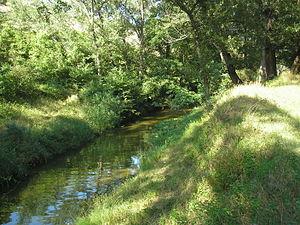
Alma est un prénom mixte bien qu'aujourd'hui majoritairement féminin dont les origines sont multiples. Qualificatif de divinités de la mythologie romaine où il renvoie à la notion de déesse mère et employé dans la religion chrétienne pour invoquer Marie la mère de Jésus, le prénom est aussi présent avec diverses graphies dans les cultures hébraïque et arabes où il signifie respectivement « la jeune fille » et « la savante ». À la fin du XIXᵉ siècle, le prénom a connu un regain de popularité à la suite de la bataille de l'Alma qui se déroule sur les bords du fleuve éponyme aujourd'hui en territoire ukrainien, alma signifiant pomme en tatar de Crimée. Alma fut aussi le prénom d'une sainte martyre du Pays de Galles au VIᵉ siècle.
L'Alma est un petit fleuve côtier de Crimée. Il a donné son nom à la bataille de l'Alma, au cours de laquelle les Français et les Anglais battirent les Russes le 20 septembre 1854.